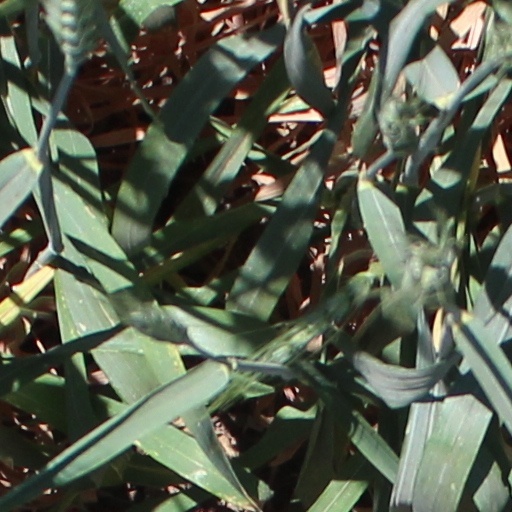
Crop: wheat